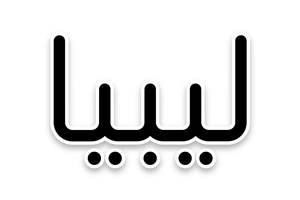
Ambigramme ليبيا (Libye, en arabe). Symétrie miroir (d'axe vertical).